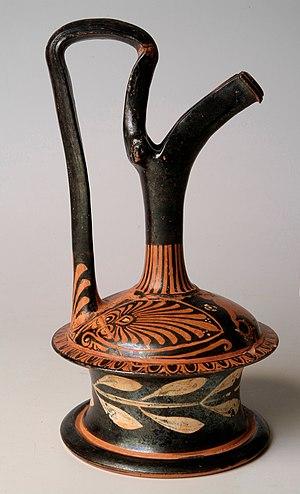
Object Q27891552